TetR

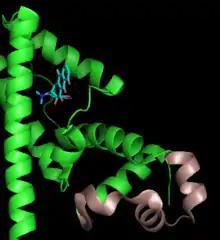
Tetracycline-magnesium complex (blue) bound to cavity of TetR (green). HTH motif shown in pink -note conformational change.

TetR functions as a homodimer. Each monomer consists of ten alpha helices connected by loops and turns. The overall structure of TetR can be broken down into two DNA-binding domains (one per monomer) and a regulatory core, which is responsible for tetracycline recognition and dimerization. TetR dimerizes by making hydrophobic contacts within the regulatory core. There is a binding cavity for tetracycline in the outer helices of the regulatory domain. When tetracycline binds this cavity, it causes a conformational change that affects the DNA-binding domain so that TetR is no longer able to bind DNA. As a result, TetA and TetR are expressed. There is still some debate in the field whether tetracycline derivatives alone can cause this conformational change or whether tetracycline must be in complex with magnesium to bind TetR. (TetR typically binds tetracycline-Mg complexes inside bacteria, but TetR binding to tetracycline alone has been observed in vitro.)